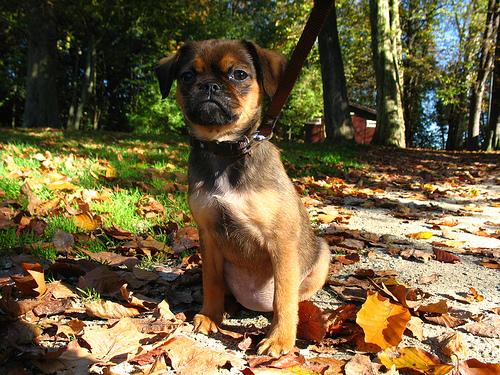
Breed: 209-n000042-Brabancon_griffo